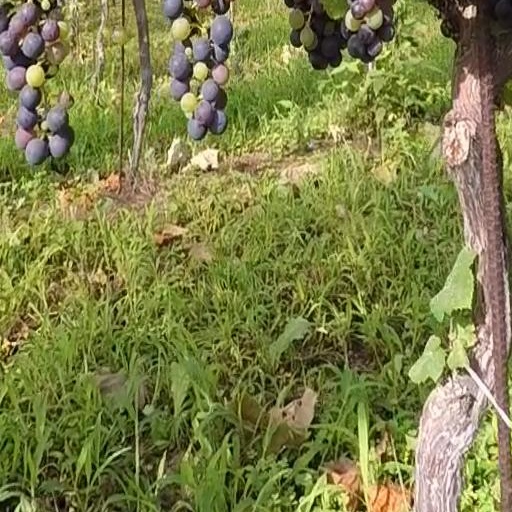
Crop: grape